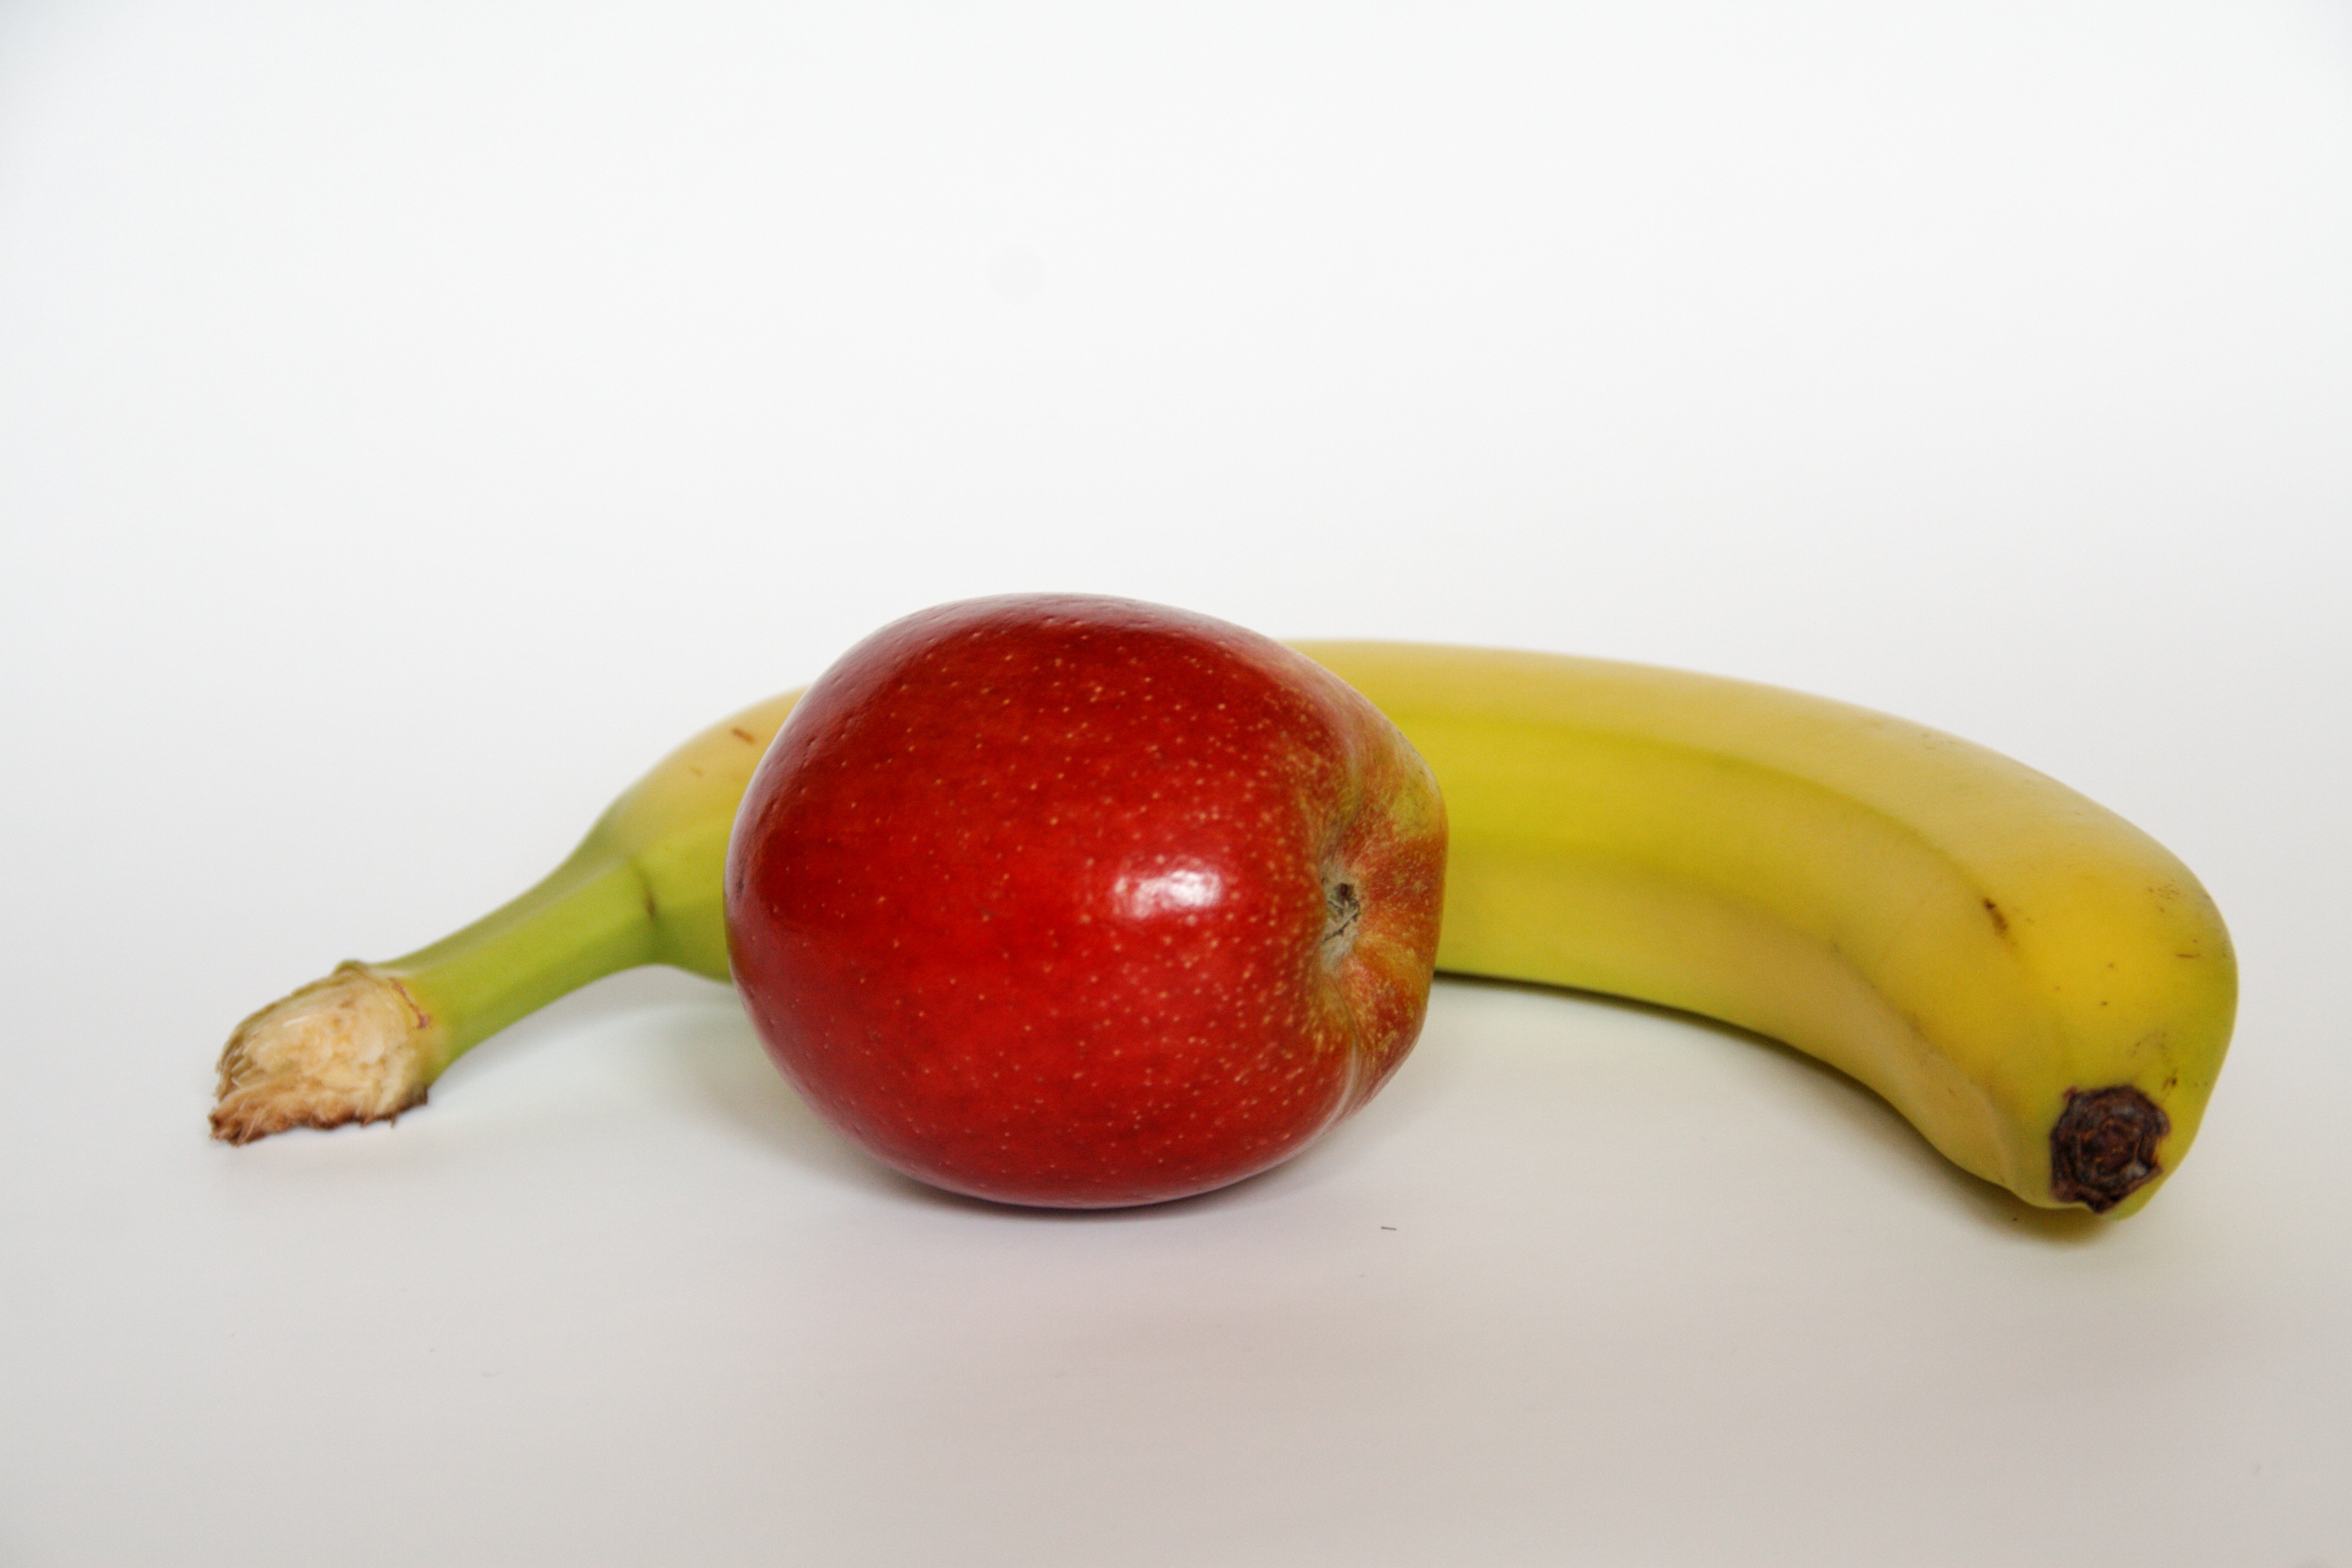
apple, plant, fruit, ripe, food, produce, banana, healthy, eat, delicious, kiwi, nutrition, fruits, vitamins, frisch, bless you, flowering plant, land plant, banana family